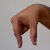
The image shows a hand gesture representing the letter 'Q' in Indian Sign Language.